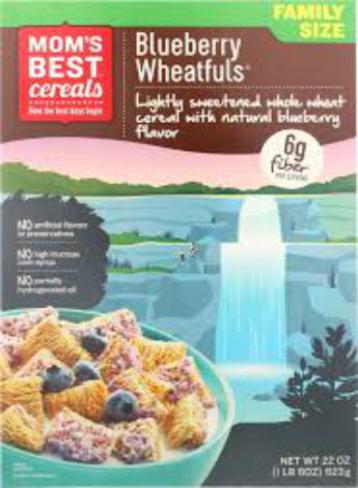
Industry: Food